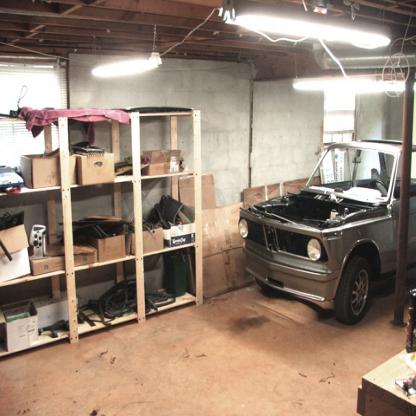
Scene: Indoor